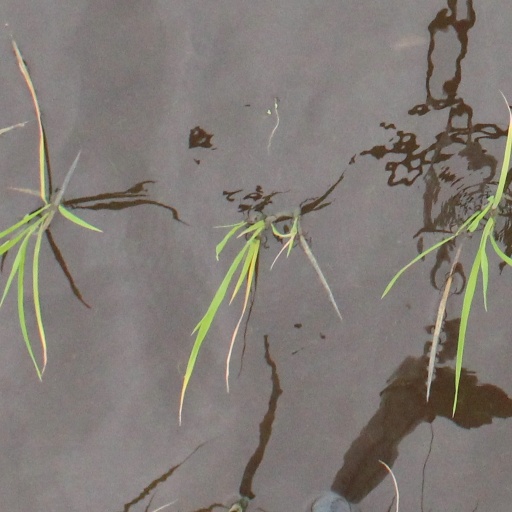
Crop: rice